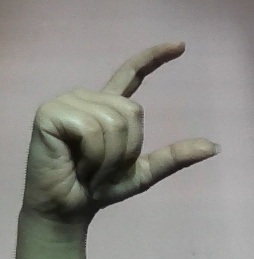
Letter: dal